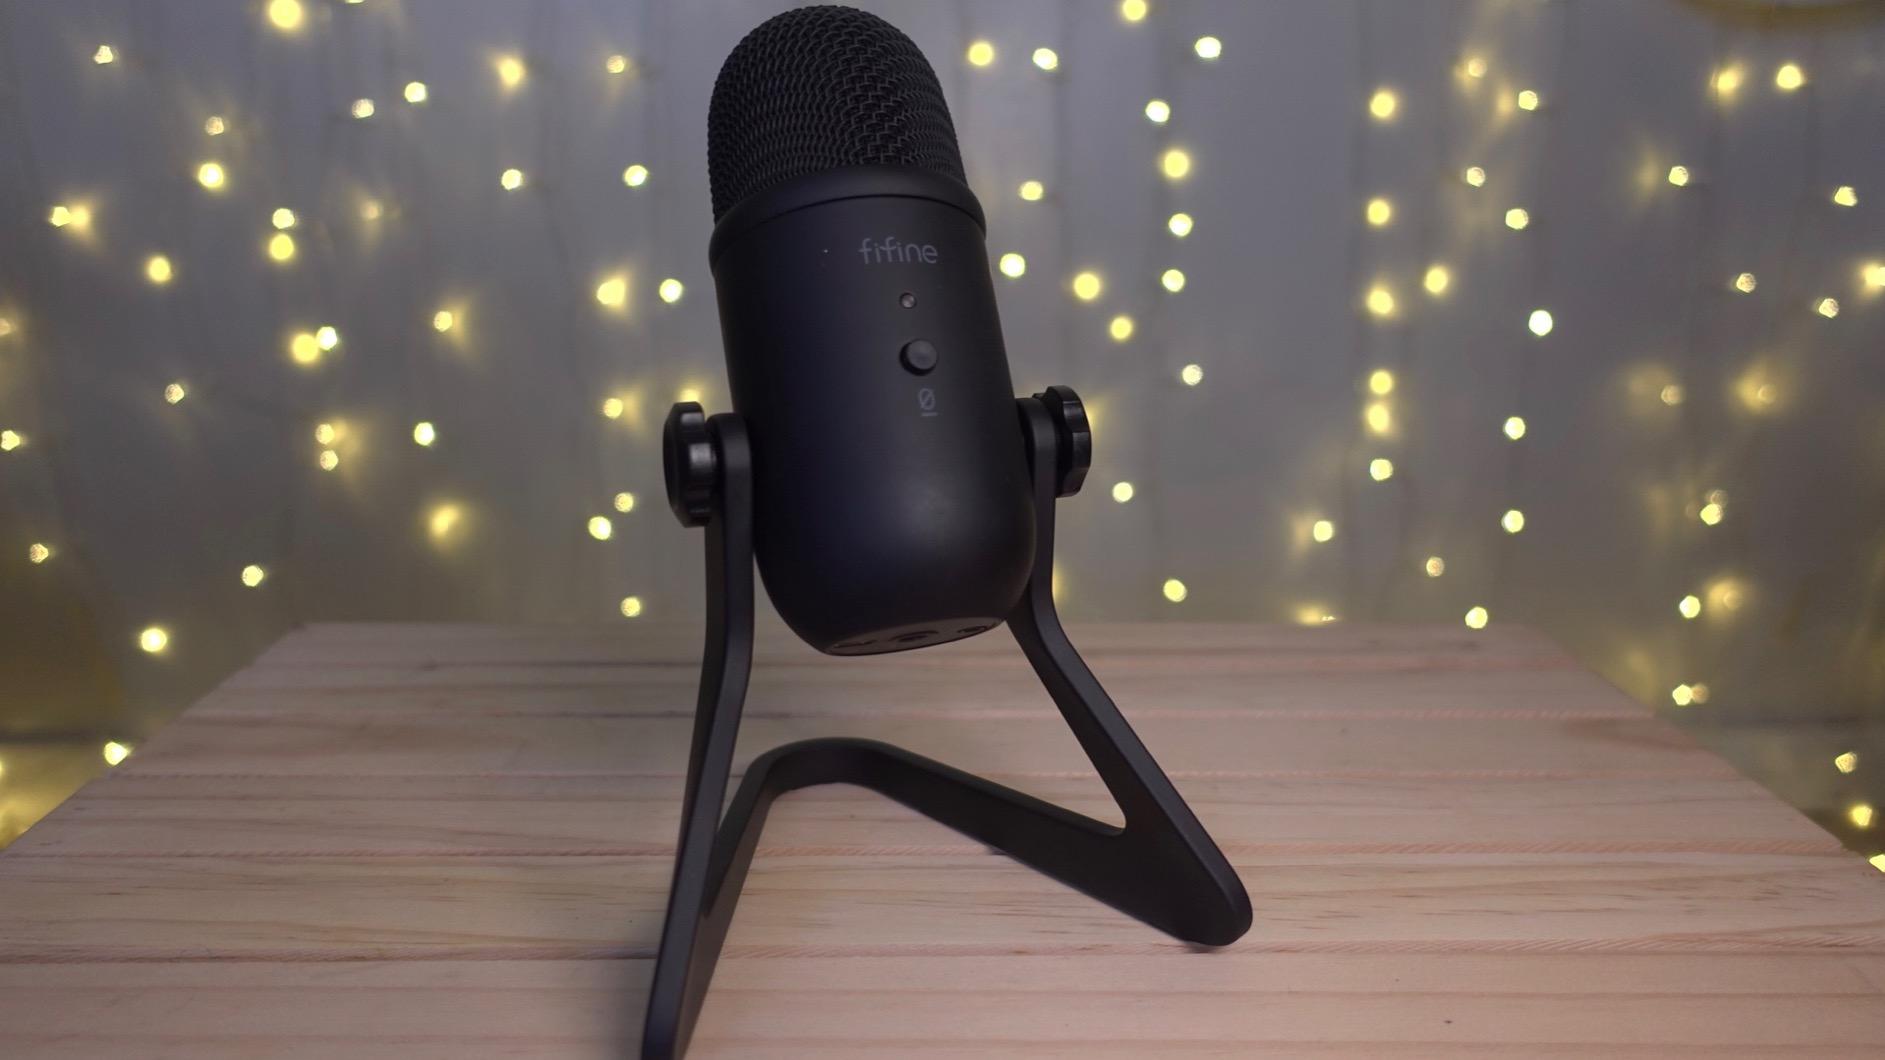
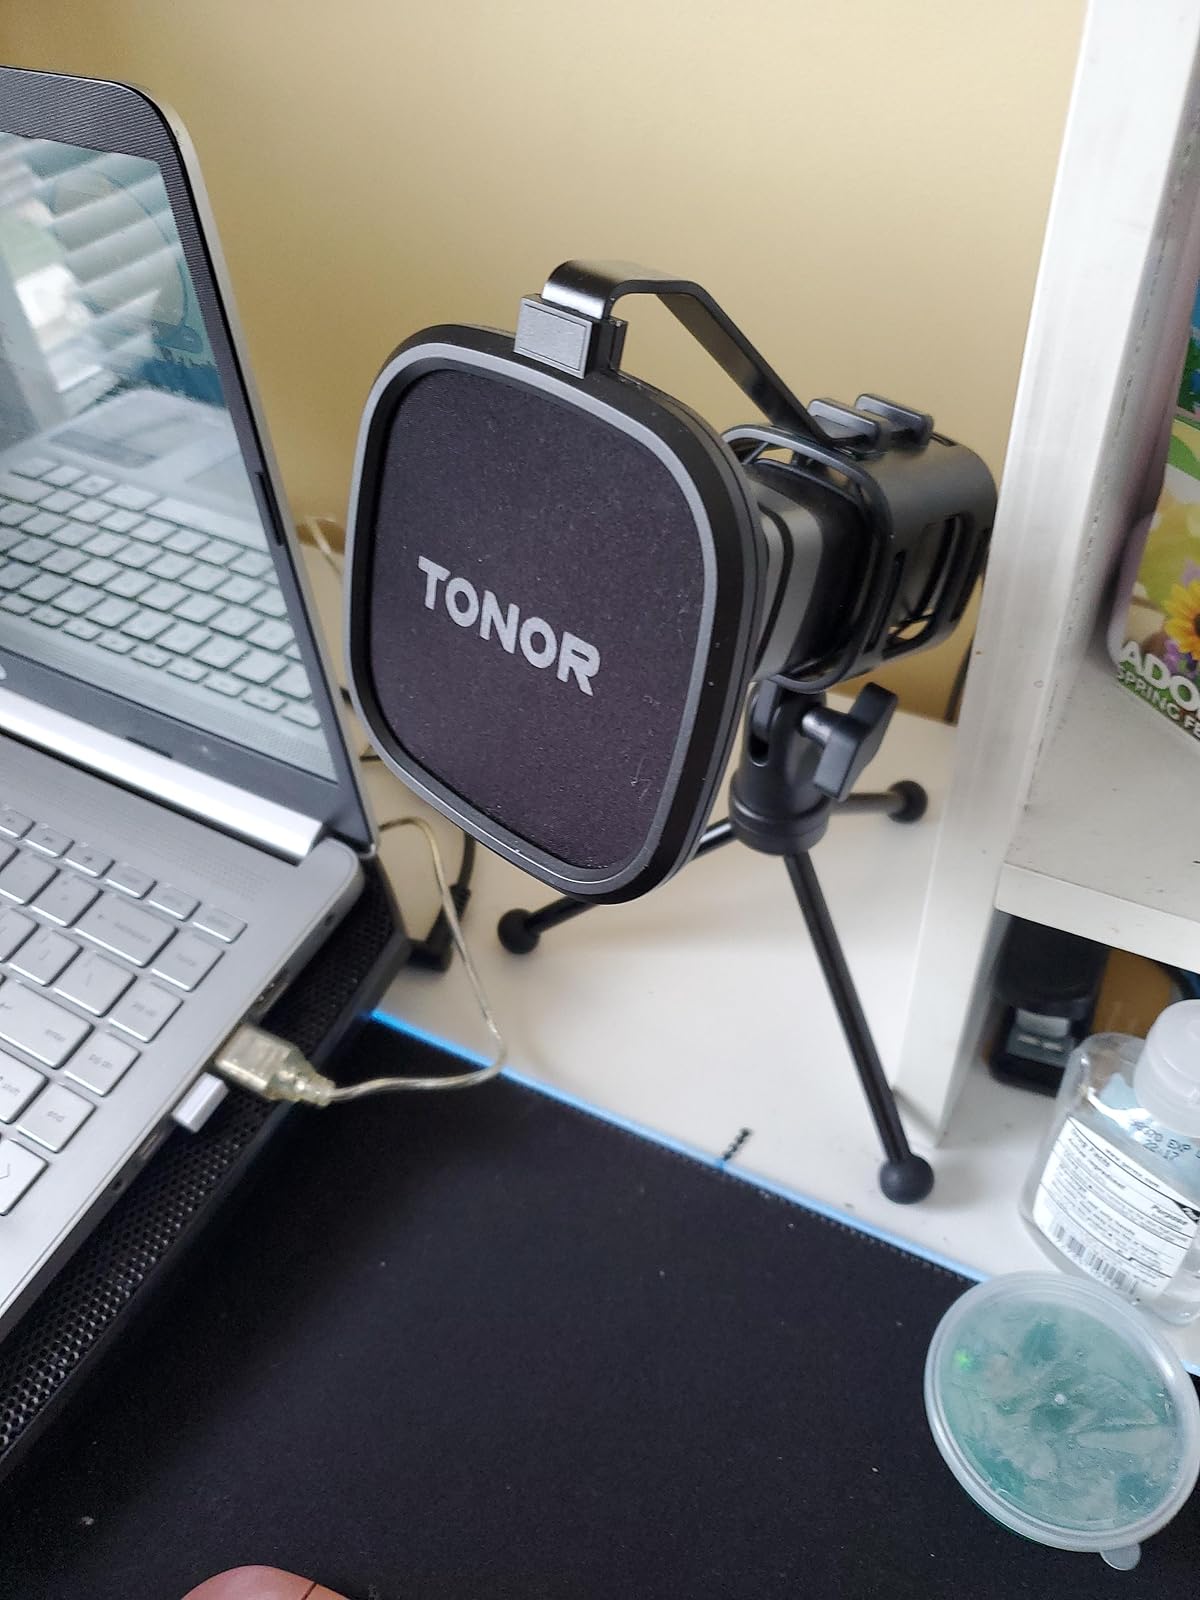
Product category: microphone
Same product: no